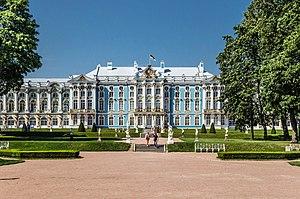
Les styles architecturaux à Saint-Pétersbourg forment une polyphonie harmonieuse qui a fait de cette ville la première grande ville moderne sur le territoire de l'Empire russe.